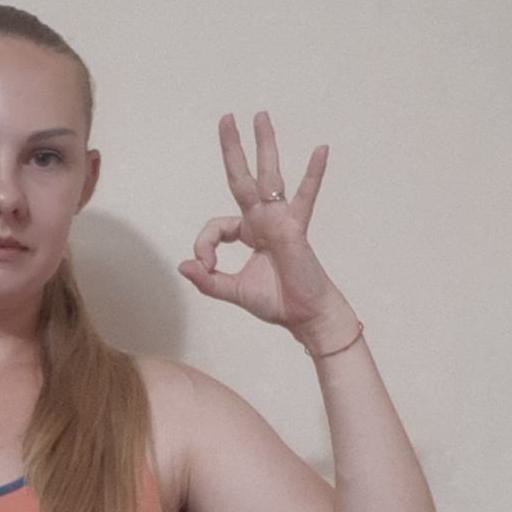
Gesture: ok